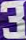
Number: 3